Bengoshi no Kuzu

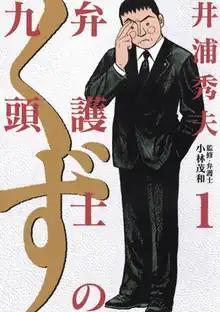
First volume cover, featuring Motohito Kuzu

is a Japanese manga series written and illustrated by . It started in Shogakukan's manga magazine "Big Comic Original" in August 2003. In 2010, the manga was re-titled "Bengoshi no Kuzu Dai-2 Shin", and continued until June 2014. The overall series' chapters were collected in 21 volumes. The series follows Mami Takeda, a new lawyer, and her partnership with fellow attorney Motohito Kuzu, as they deal with challenging court cases.